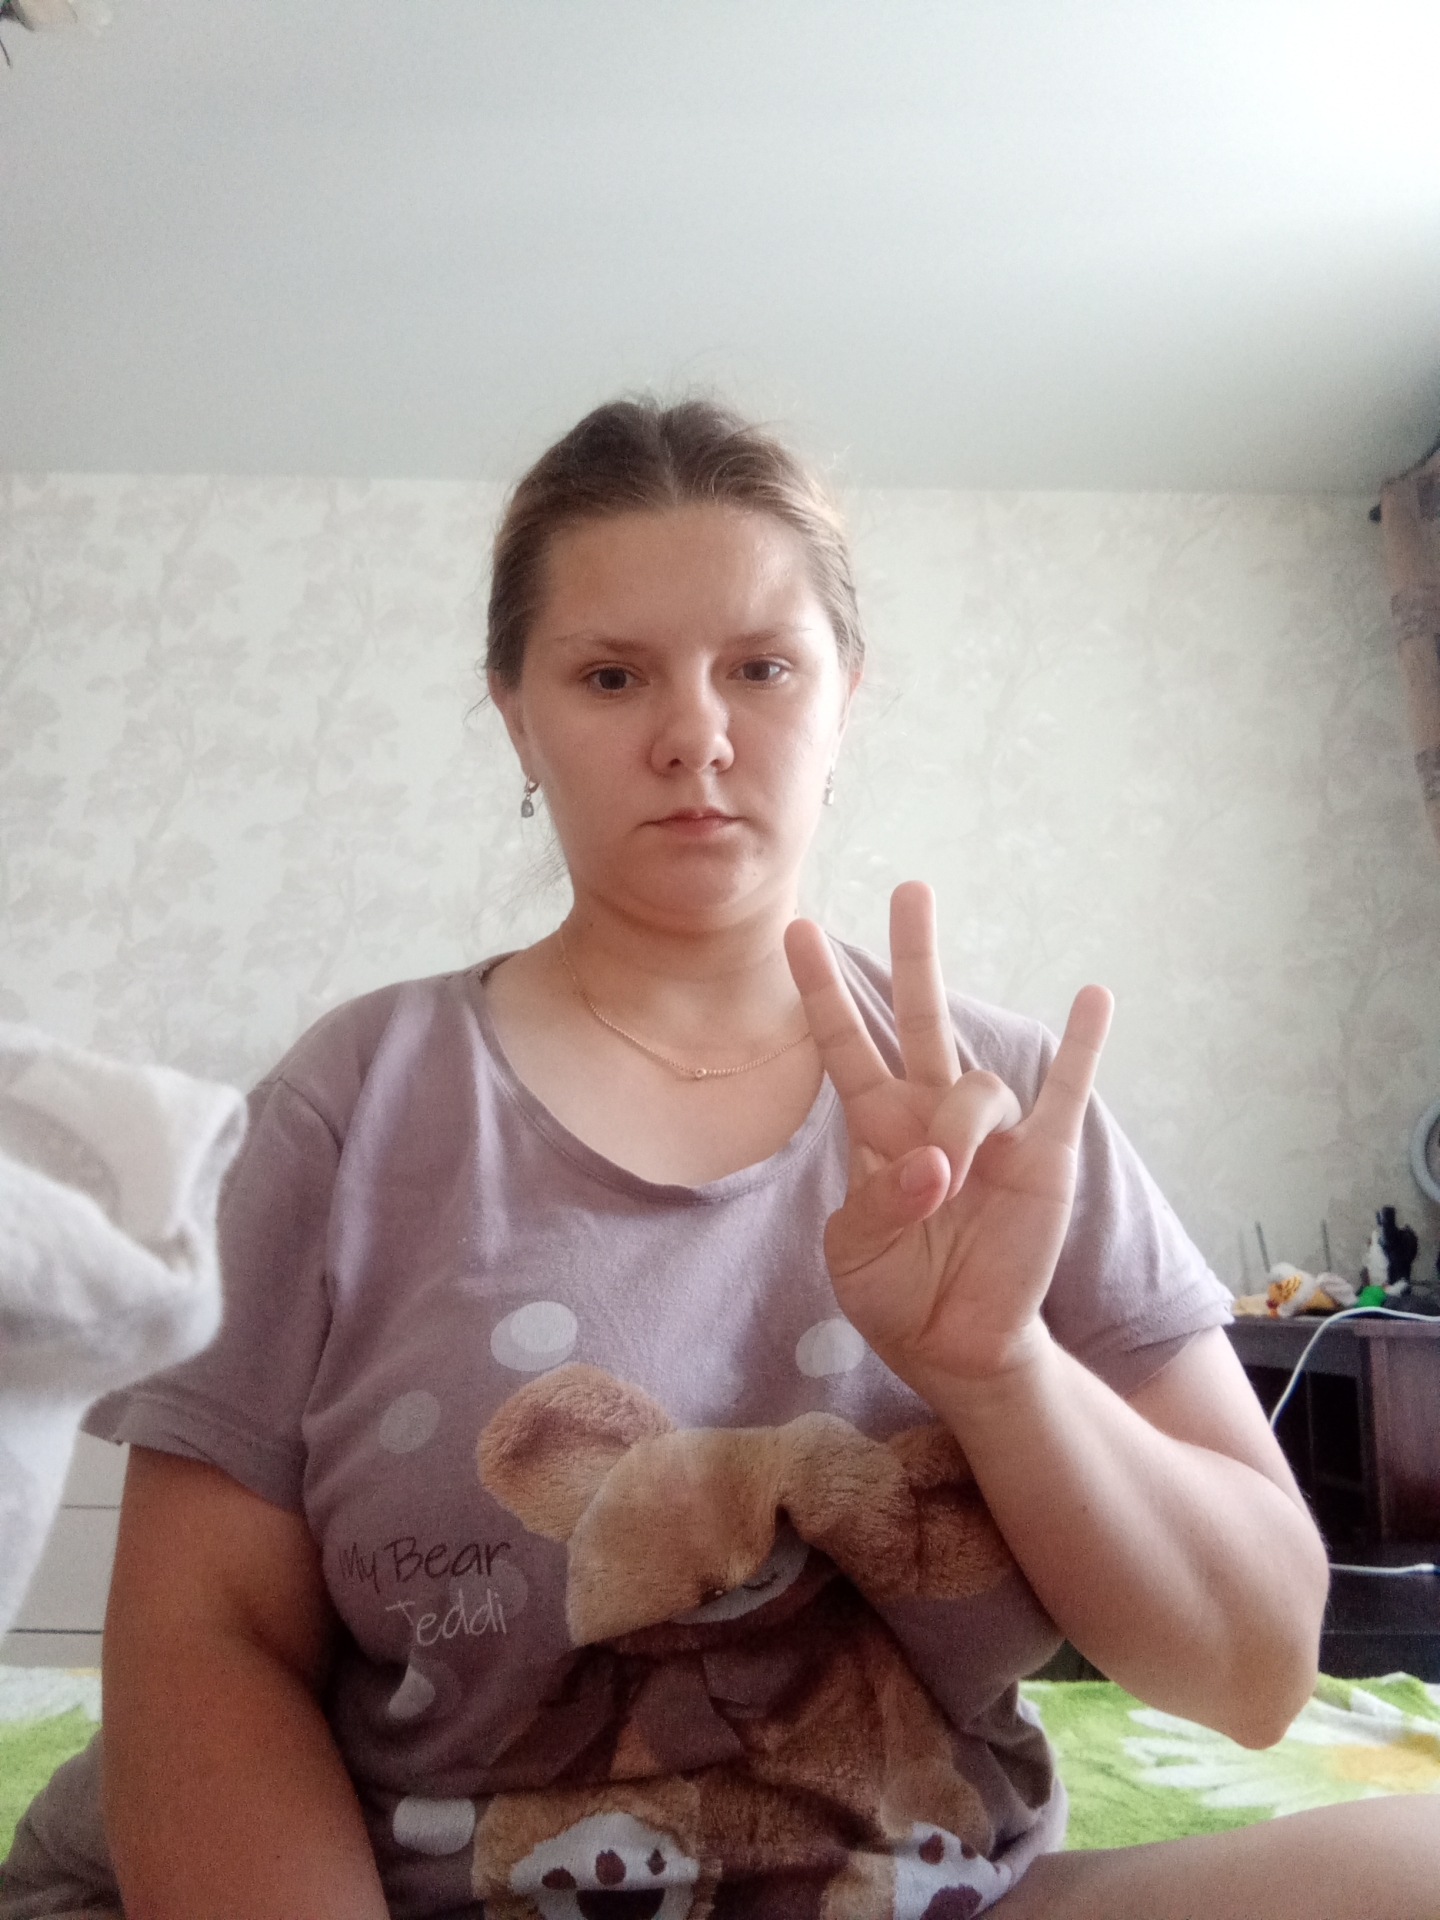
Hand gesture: three3